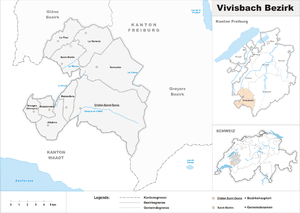
Le district de la Veveyse, appelé en allemand Bezirk Veveyse ou Vivisbach, nommé ainsi en raison de la rivière du même nom qui le traverse, est un des sept districts du canton de Fribourg en Suisse. Son chef-lieu est Châtel-Saint-Denis.